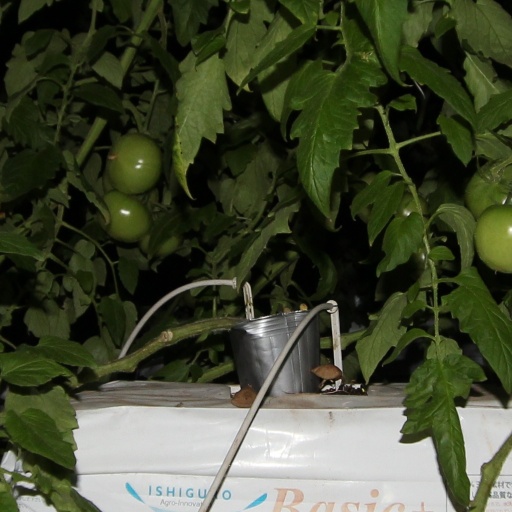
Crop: tomato